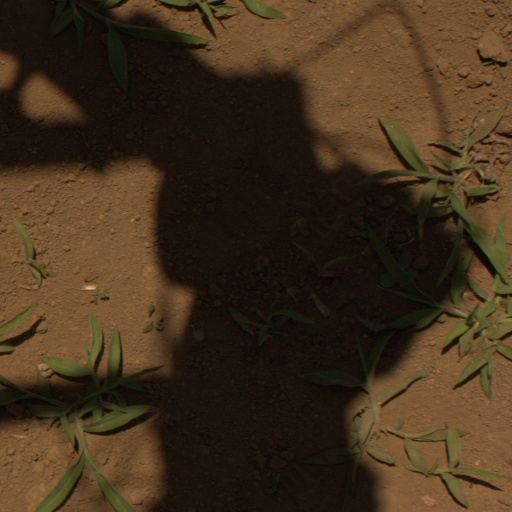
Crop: Jerusalem artichoke